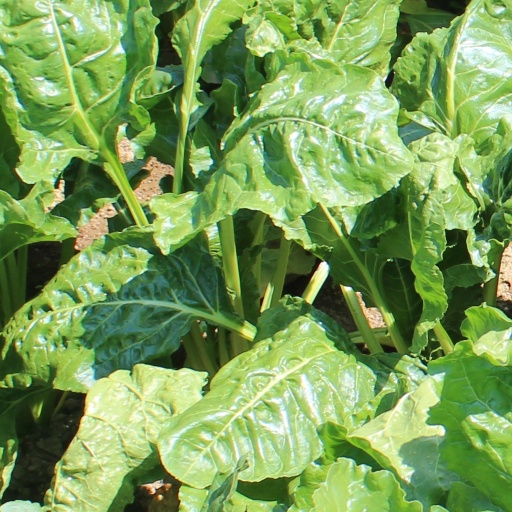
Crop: sugar beet